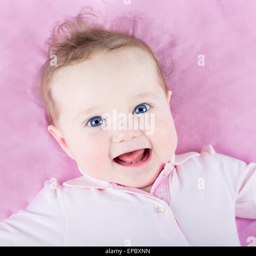
portrait of a beautiful baby girl on pink background